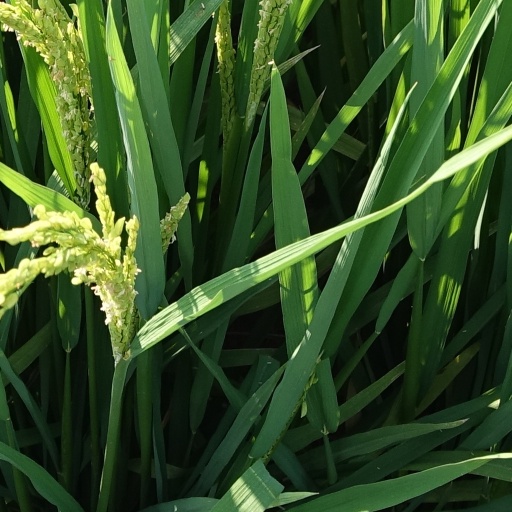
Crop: rice